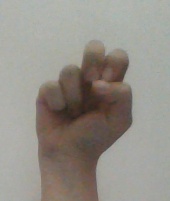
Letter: gaaf